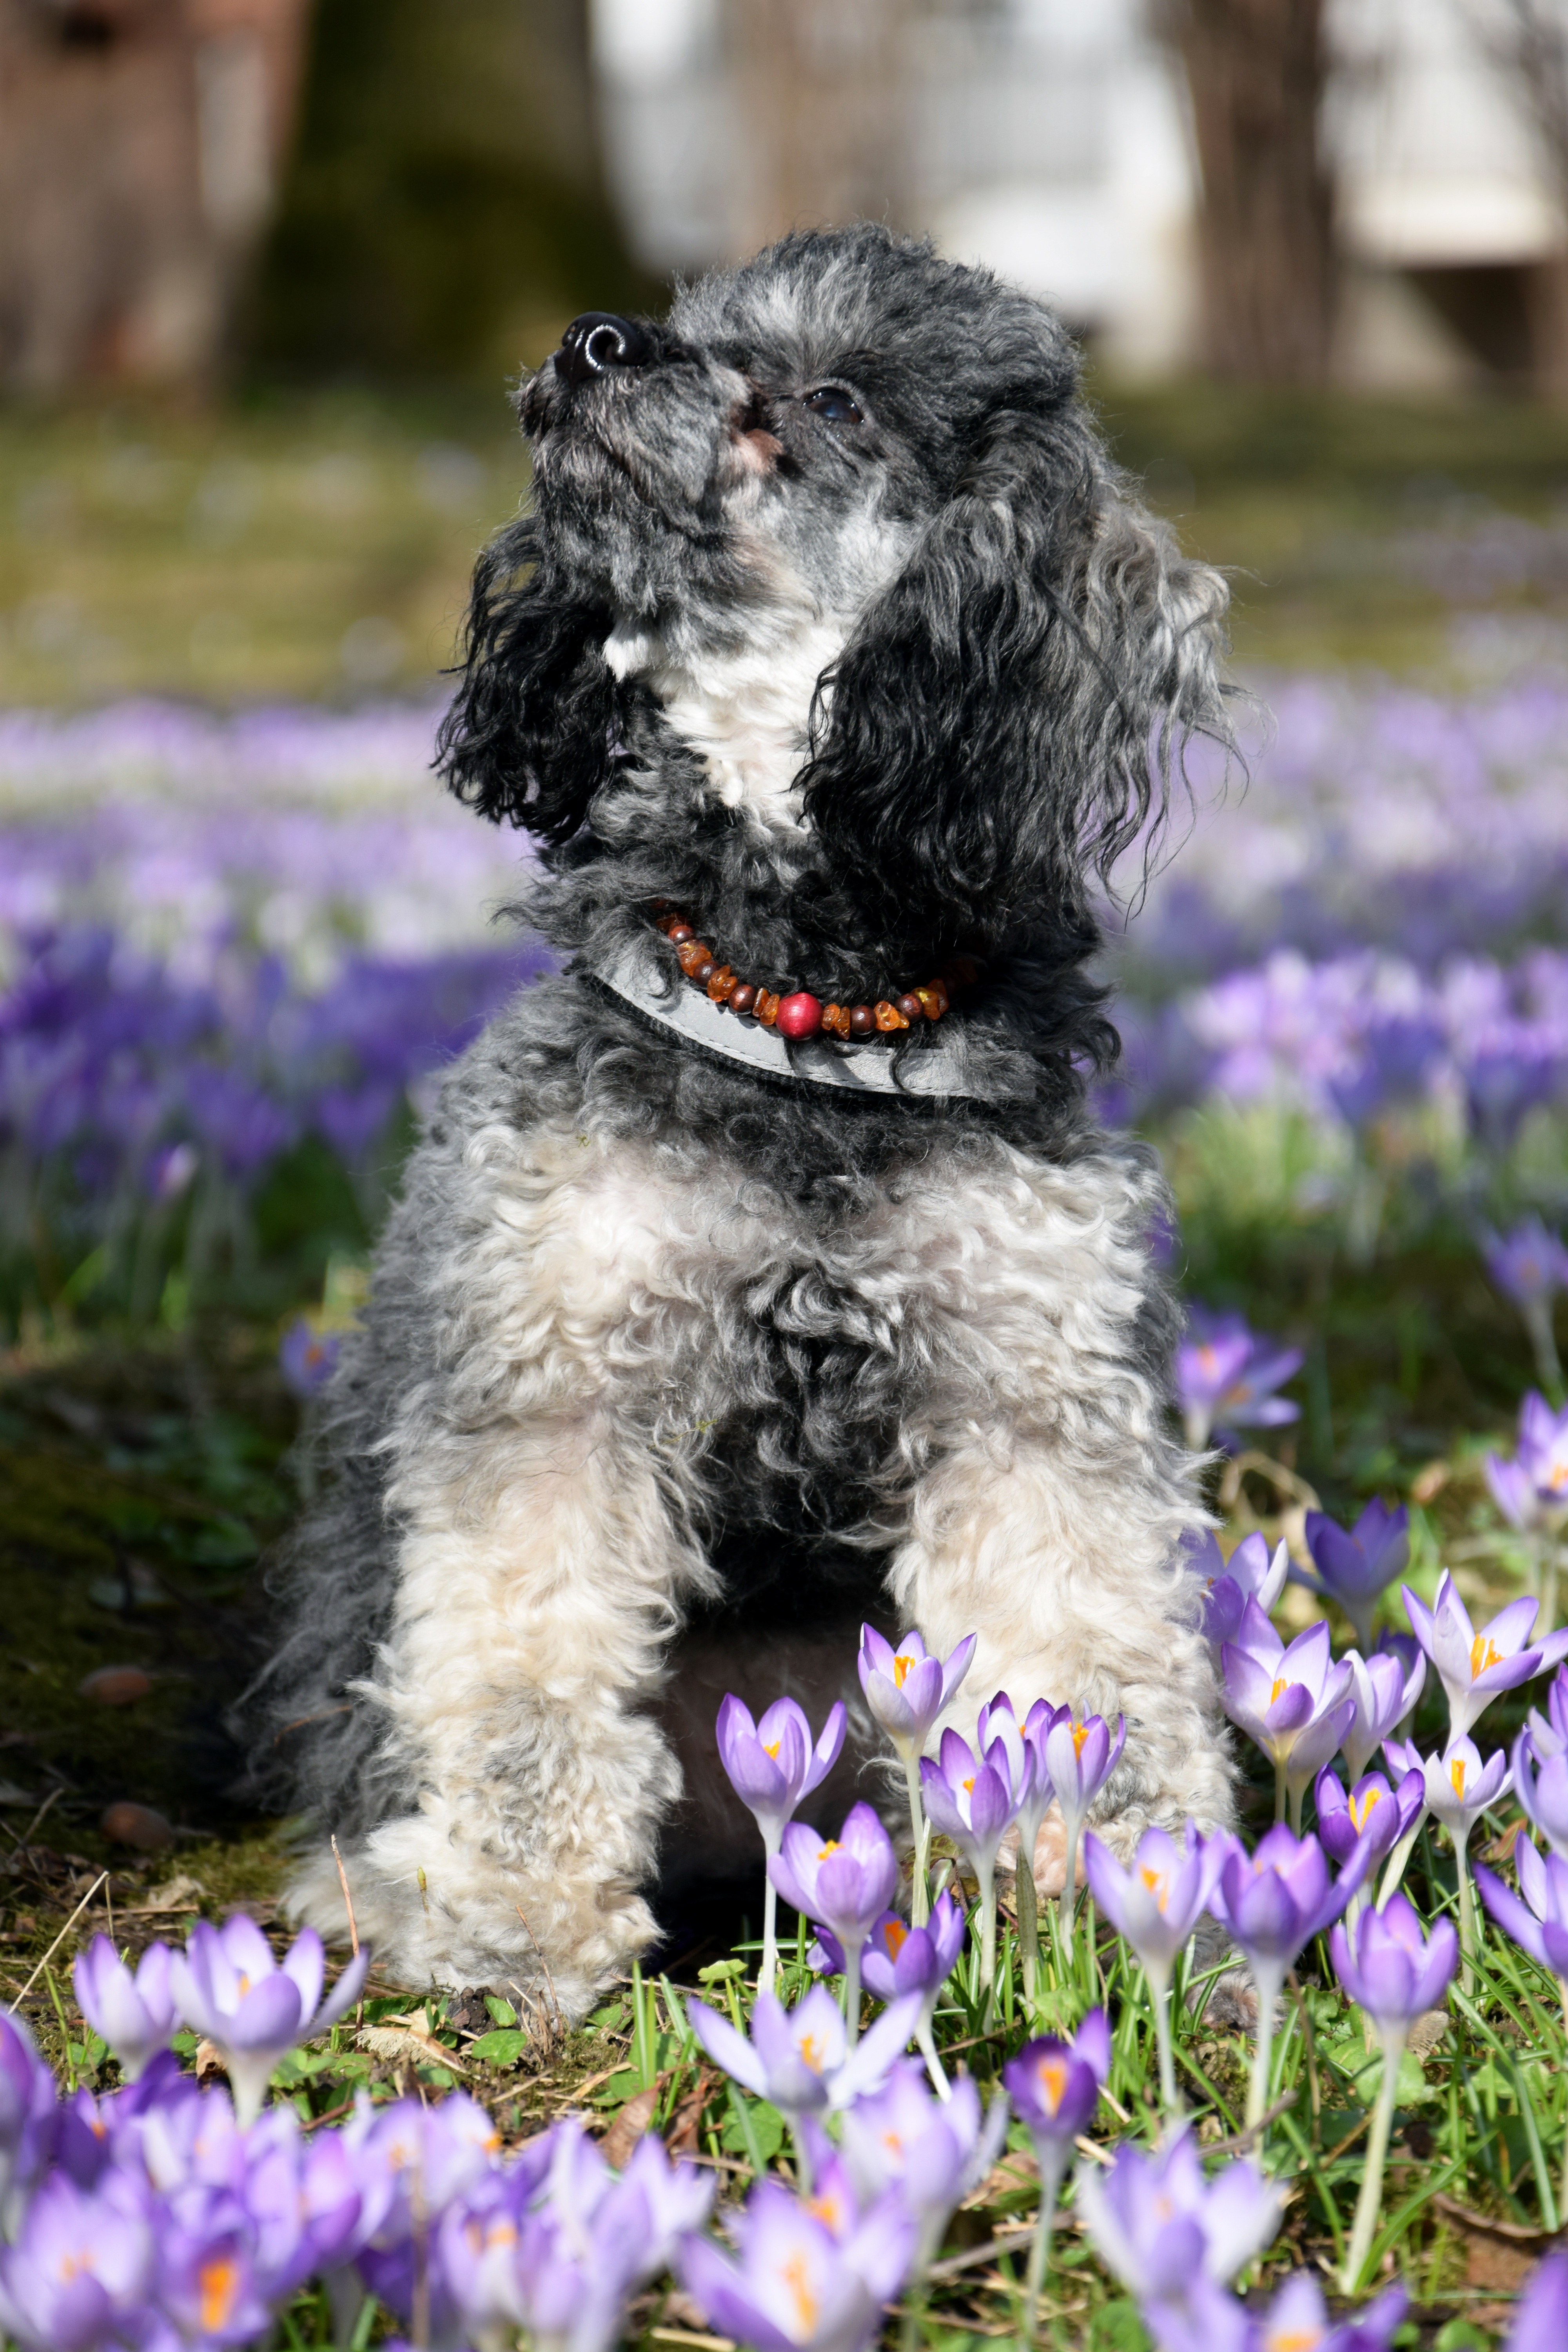
nature, meadow, flower, puppy, dog, spring, mammal, poodle, vertebrate, crocus, schnauzer, miniature schnauzer, dog breed, cavapoo, miniature poodle, cockapoo, havanese, dog like mammal, schnoodle, dog crossbreeds, morkie, poodle crossbreed, lagotto romagnolo